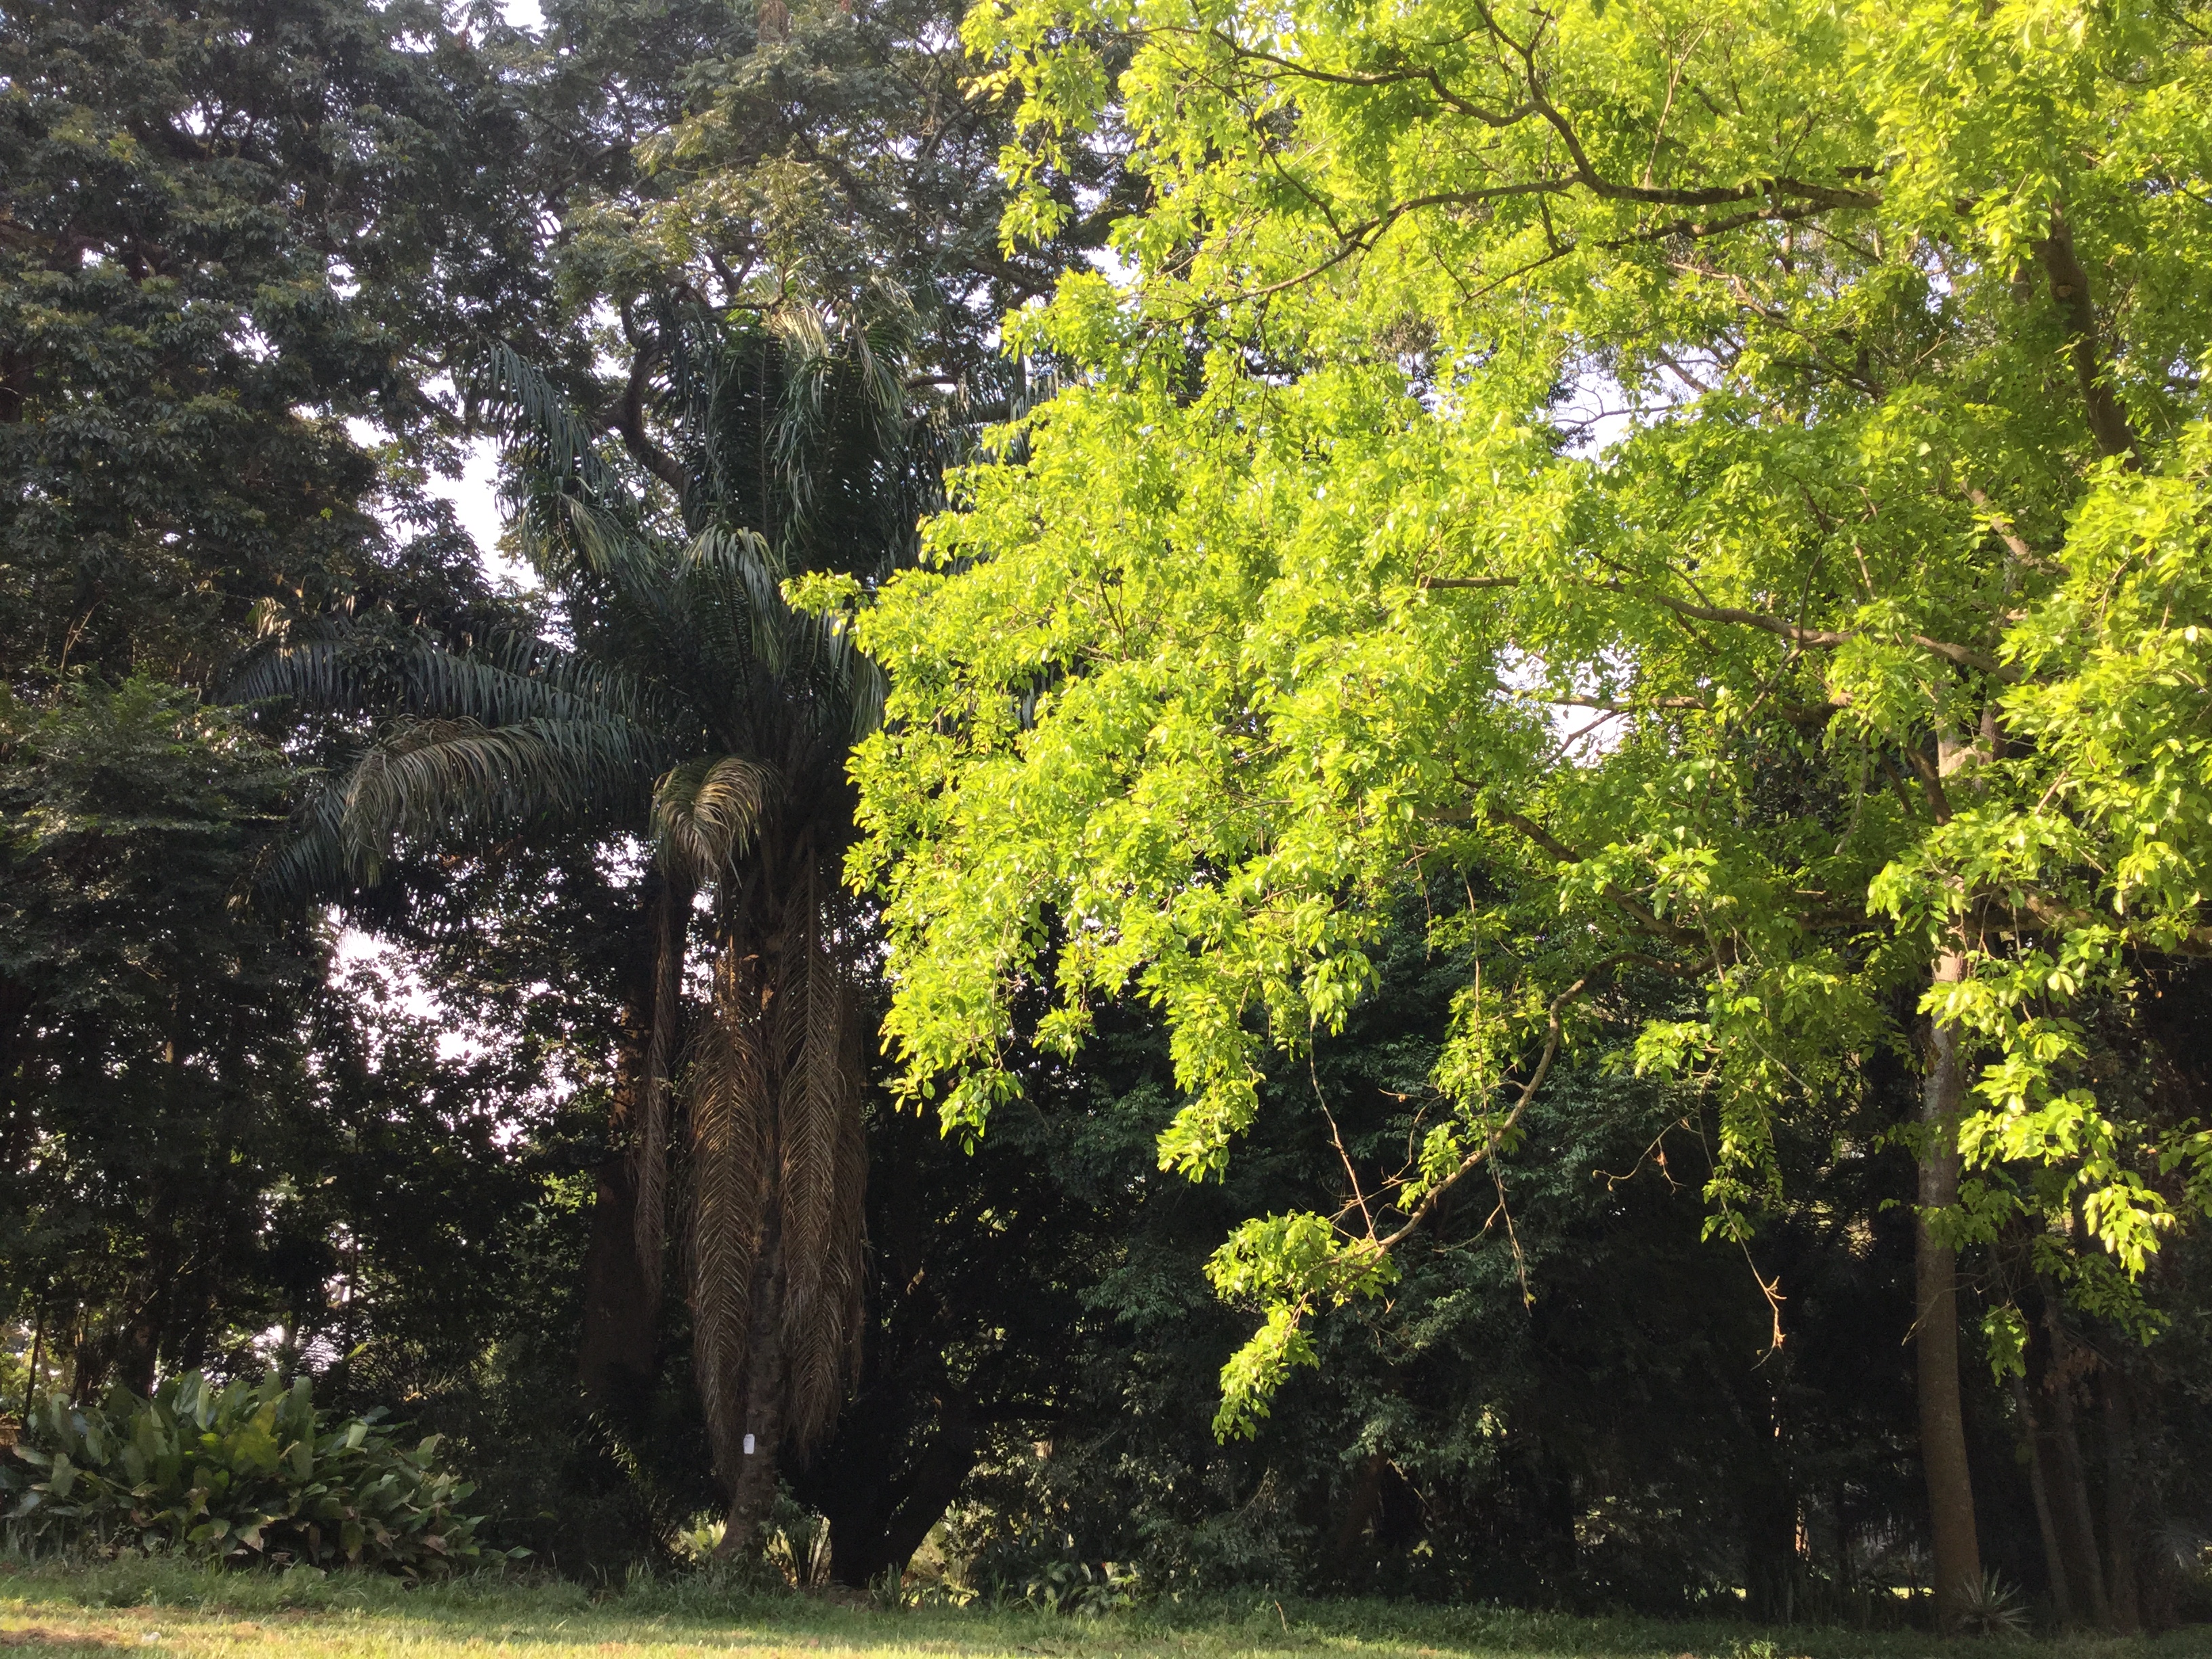
nature, plant, tree, natural landscape, twig, branch, yellow, trunk, shade, grass, deciduous, landscape, Tints and shades, flowering plant, wood, shrub, forest, grassland, temperate broadleaf and mixed forest, grove, woodland, road, People in nature, jungle, Northern hardwood forest, tropical and subtropical coniferous forests, old growth forest, wildlife, valdivian temperate rain forest, plant stem, plantation, riparian forest, pasture, house, garden, autumn, temperate coniferous forest, rainforest